T54 (classification)

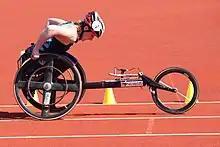
Tatyana McFadden at the Paralympic World Cup 2009

T54 is a disability sport classification for disability athletics in the track and jump events. The class includes people with spinal cord injuries who compete using a wheelchair in track events. They have paraplegia, but have normal hand and arm function, normal or limited trunk function, and no leg function. This class includes CP-ISRA classes CP3 and CP4, and some athletes in ISOD classes A1, A2 and A3.